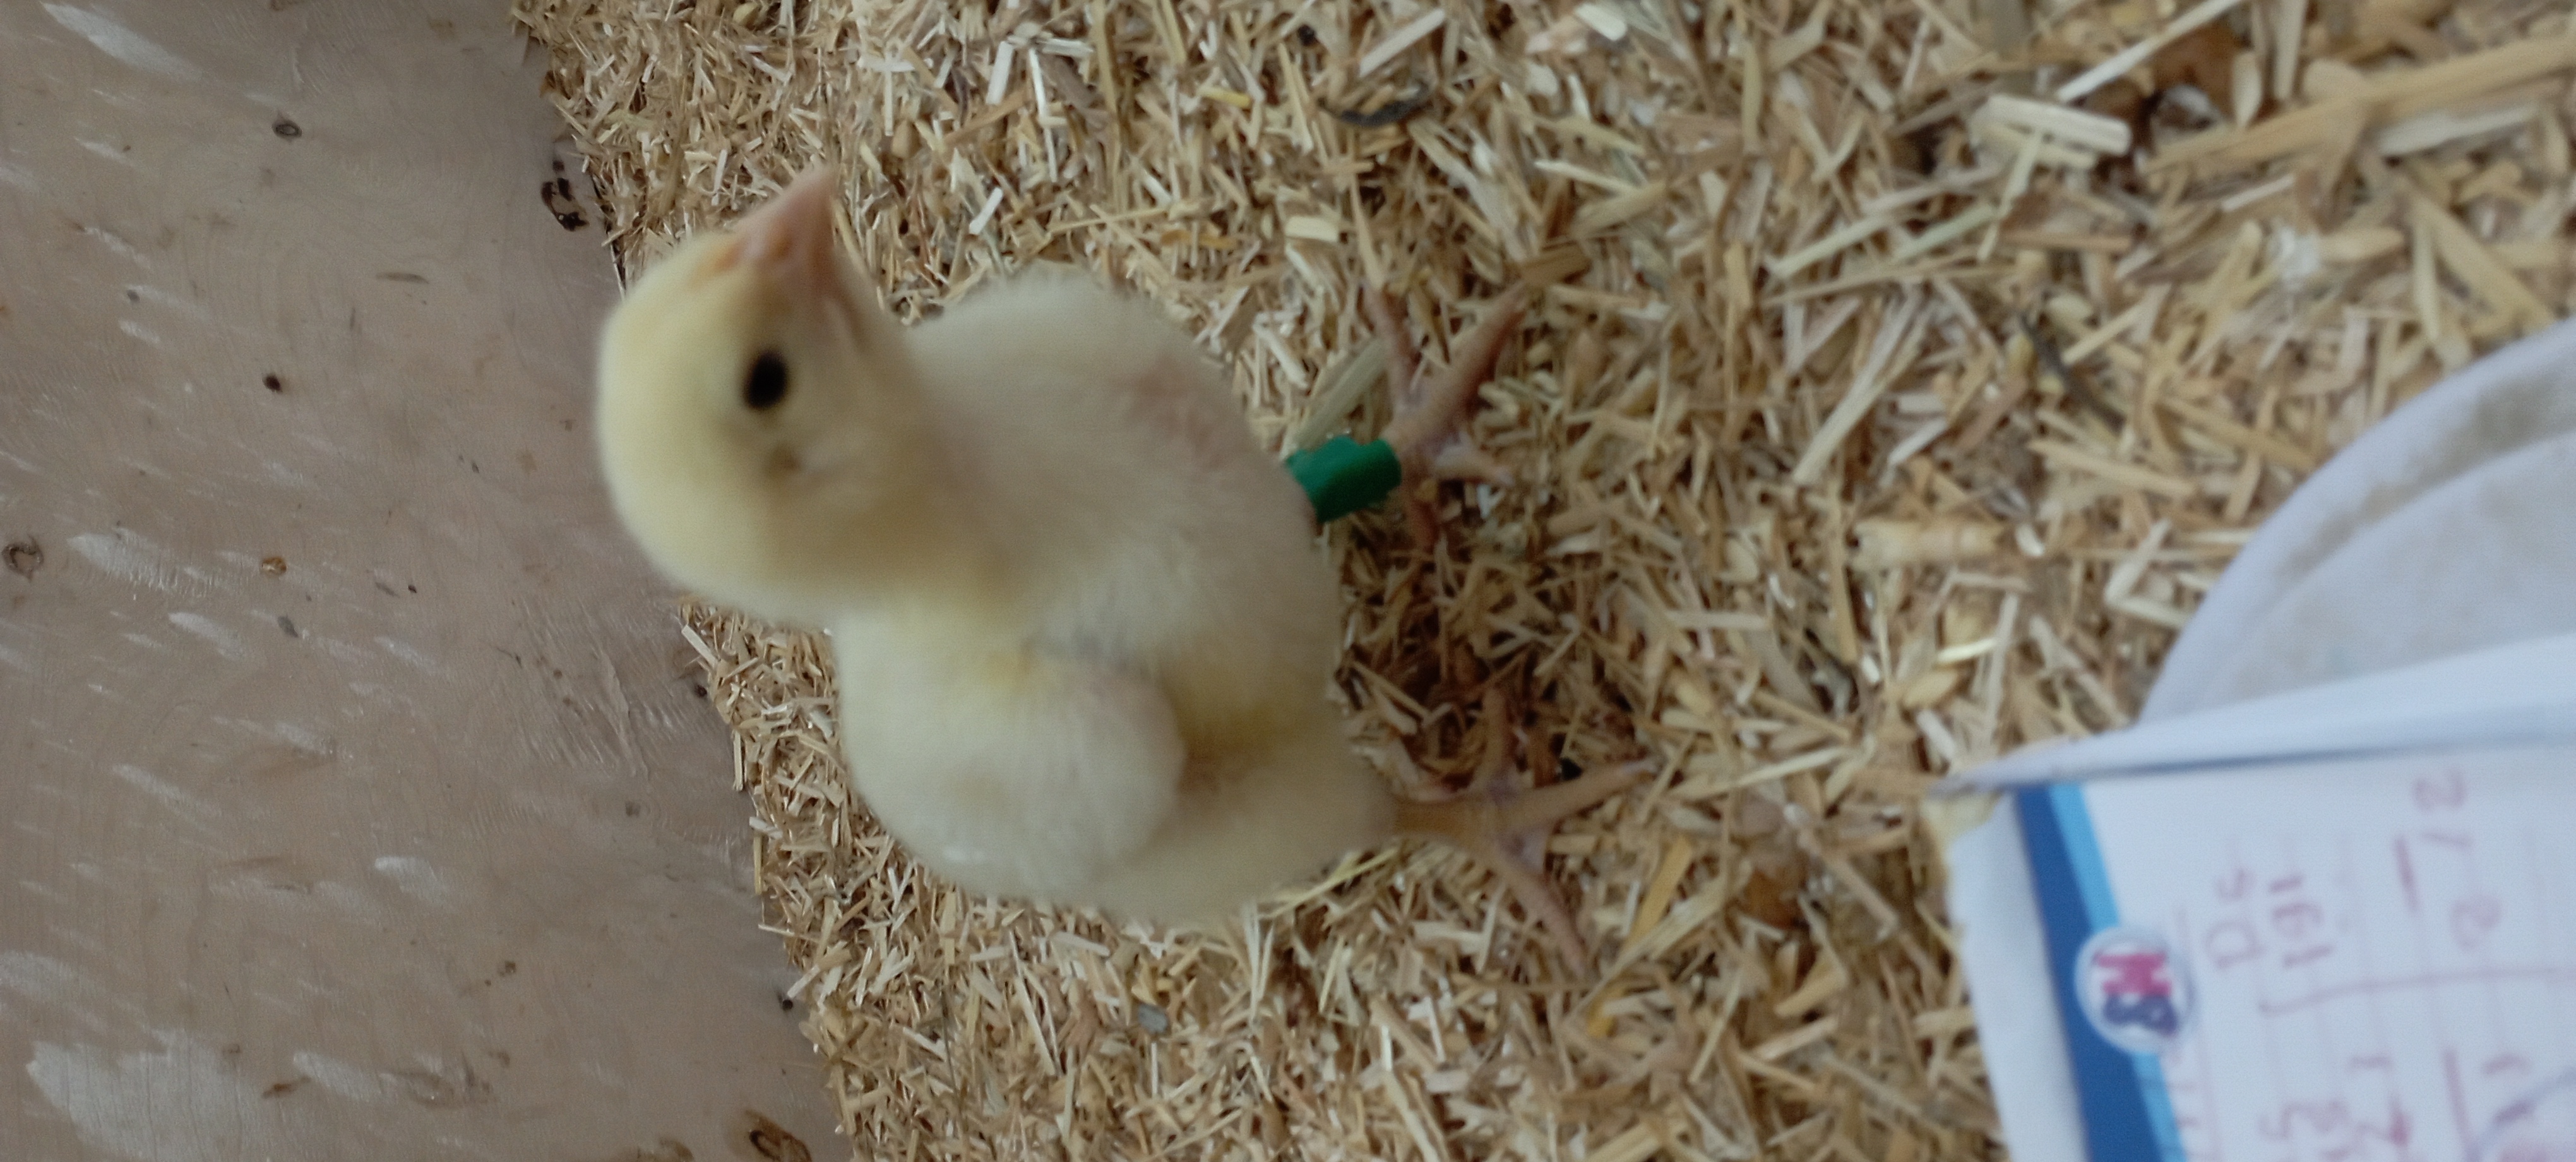
Weight: 212 g